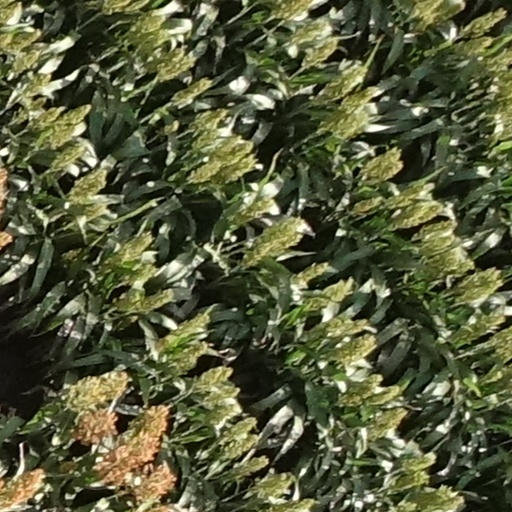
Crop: sorghum